Mohammad Reza Foroutan

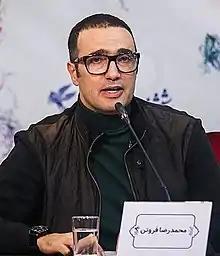
Foroutan at the 2018 Fajr Film Festival

Mohammad Reza Foroutan (born December 28, 1968, in Tehran) is an Iranian actor and singer.